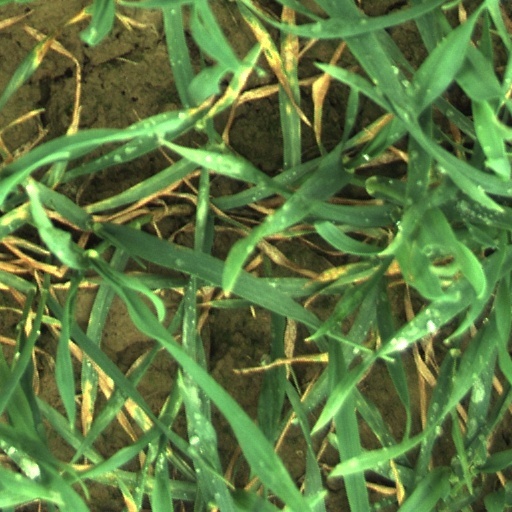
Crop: wheat